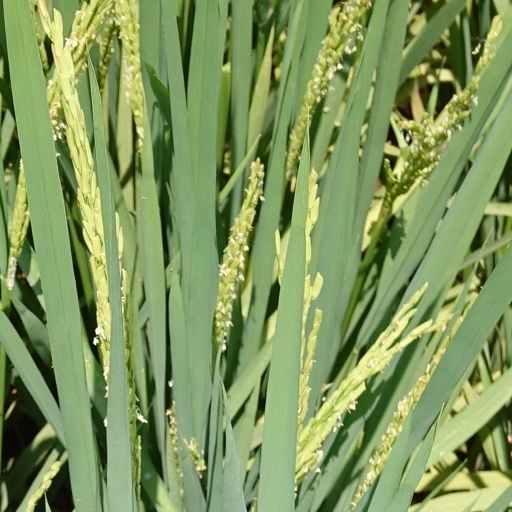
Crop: rice